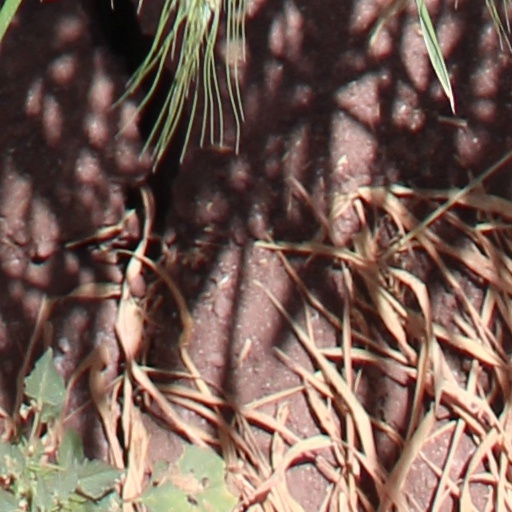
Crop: wheat